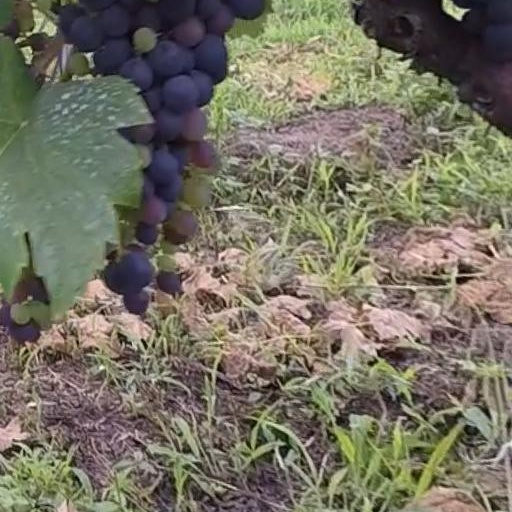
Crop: grape